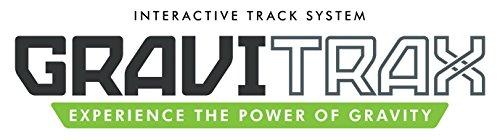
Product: Ravensburger Gravitrax Flip Accessory - Marble Run & STEM Toy for Boys & Girls Age 8 & Up - Accessory for 2019 Toy of The Year Finalist Gravitrax
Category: Toys & Games | Building Toys | Marble Runs
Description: The perfect accessory for curious kids aged 8 and up looking to add some flair to their starter set.
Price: $9.99
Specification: ProductDimensions:7x7x1inches|ItemWeight:5.9ounces|ShippingWeight:5.9ounces(Viewshippingratesandpolicies)|ASIN:B07PFYB8WR|Itemmodelnumber:26060|Manufacturerrecommendedage:8yearsandup